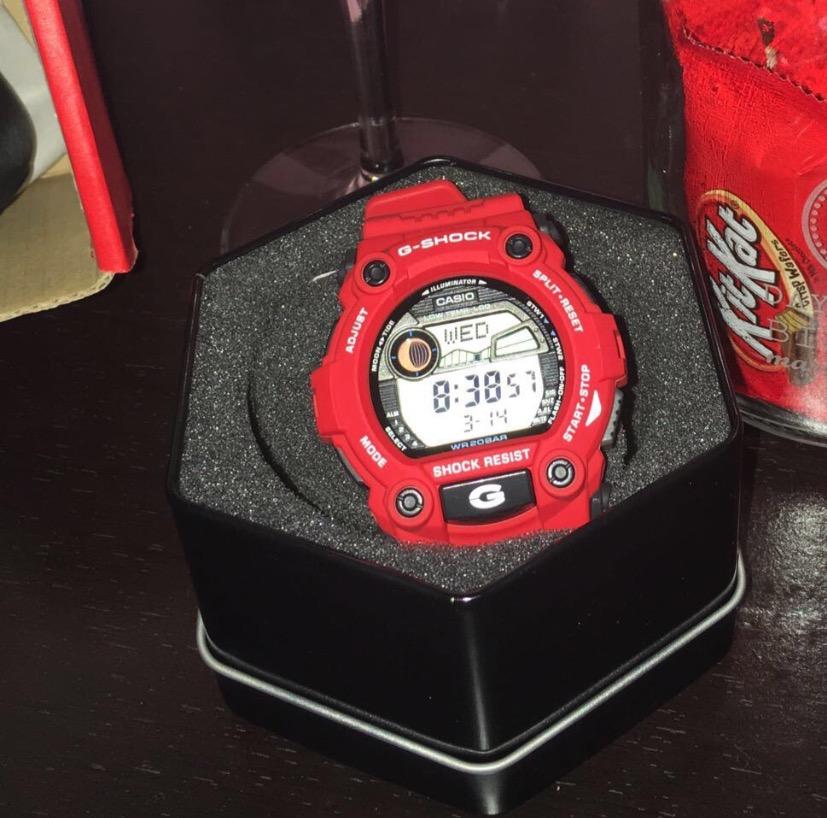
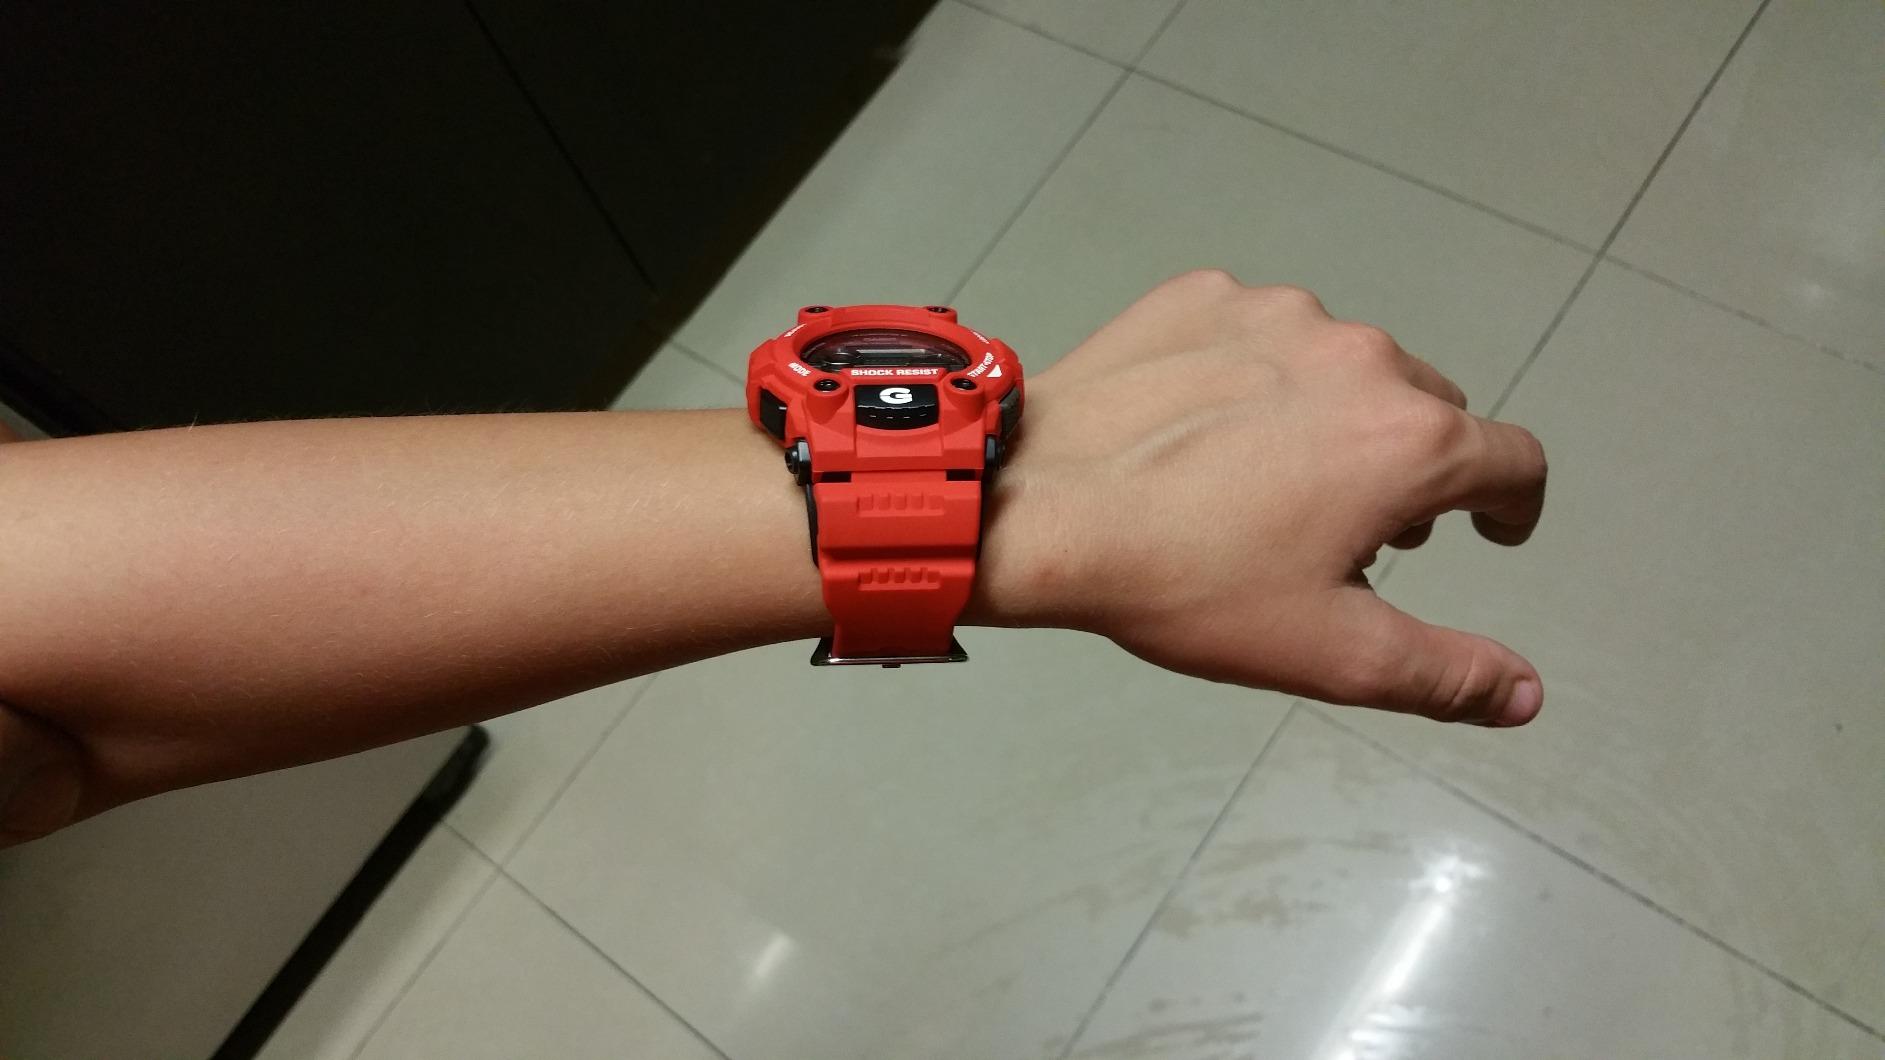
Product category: accessories_watch
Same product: yes